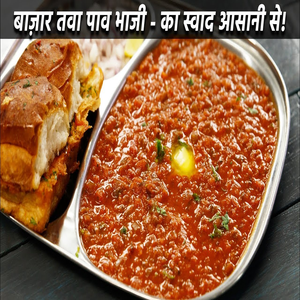
Dish: pavbhaji